Farewell Discourse

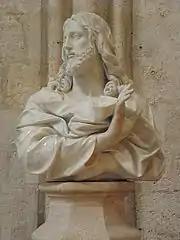
Statue of Jesus giving his blessing, Notre-Dame Cathedral, Paris

At the start of this part Jesus tells the disciples that he will go to the Father, causing them to be nervous about his departure. Yet he assures them that he will "go to prepare a place" for them in his Father's house and that they know that the way there is through him. "I am the way, and the truth, and the life: no one cometh unto the Father, but by me" identifies Jesus as the only path to the Father, which then formed part of the teachings in the early Christian community (see ) Jesus then asserts his unity with the Father in John 14:7-9: